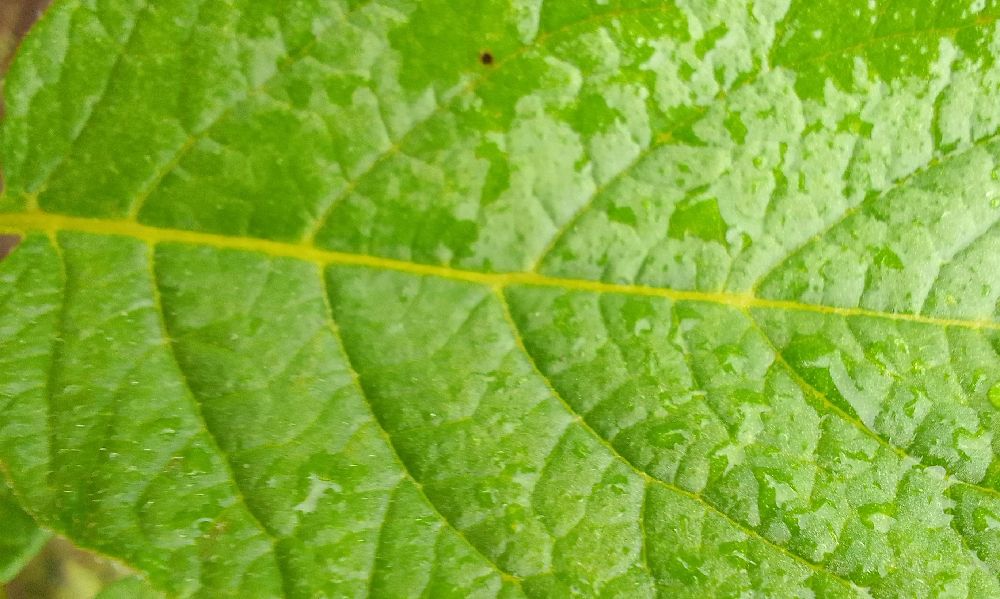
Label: Healthy